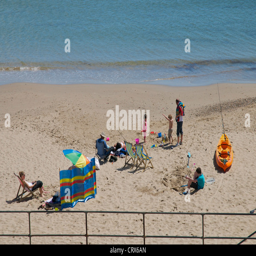
beach on a beautiful summers day